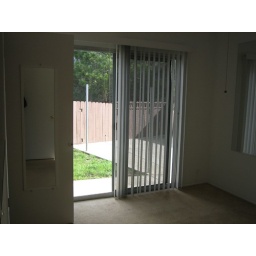
Sliding glass door in master bedroom